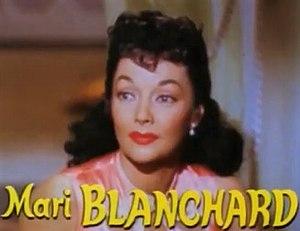
Mari Blanchard est une actrice américaine, née Mary E. Blanchard le 13 avril 1927 à Long Beach, morte le 10 mai 1970 à Los Angeles — Quartier de Woodland Hills.